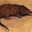
Label: shrew